Clement Vallandigham

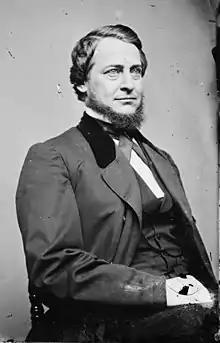
Vallandigham, photographed at some point during his Congressional career (1858-1863)

Clement Laird Vallandigham (July 29, 1820 – June 17, 1871) was an American lawyer and politician who served as the leader of the Copperhead faction of anti-war Democrats during the American Civil War.